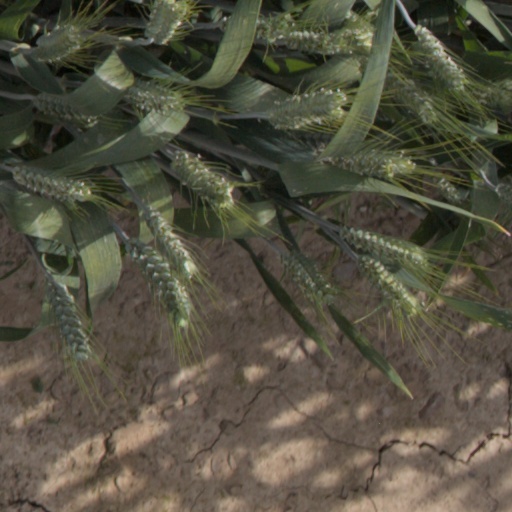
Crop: wheat